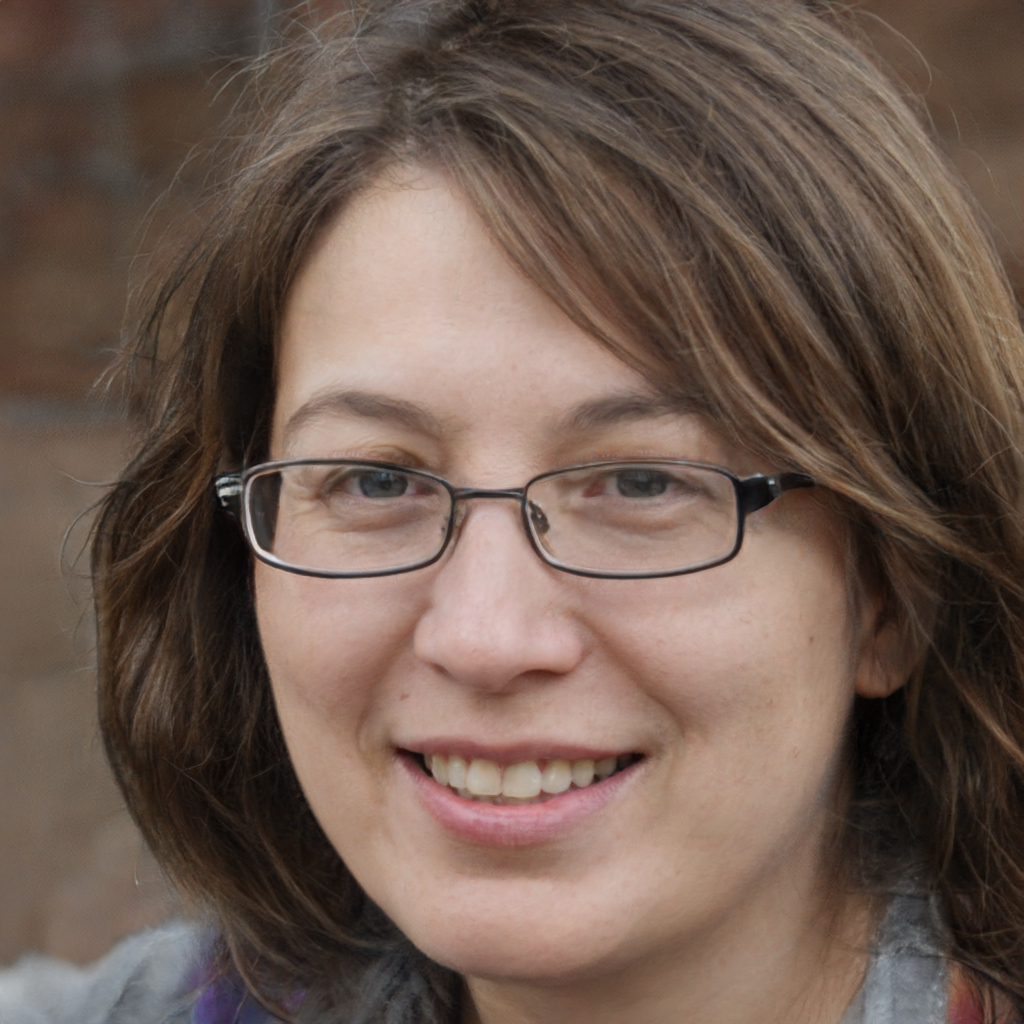
Gender: Female